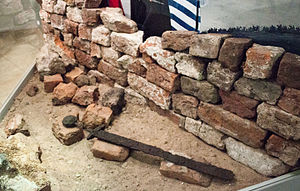
Danevirke Museum
Danevirke Museum, sværd fundet i Danevirke.
Danevirke Museum er et museum i det nordlige Tyskland, beliggende nogle få kilometer vest for Slesvig by. Det ligger i landsbyen Dannevirke på det sted, hvor Dannevirke skæres af Hærvejen. Museet, som åbnede for publikum i 1990, fokuserer på Dannevirkes historie fra vikingetiden til nutiden. Udstillingsteksterne er både på dansk og tysk.